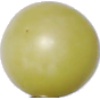
Label: Grape White 2